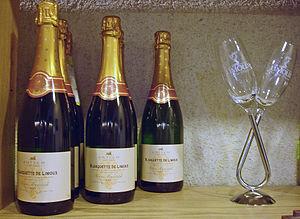
Blanquette de Limoux
La blanquette de Limoux est un vin mousseux, protégé par une AOC. Son terroir viticole se situe dans le département de l'Aude, à 25 kilomètres de Carcassonne. Ce secteur produit aussi un autre vin effervescent, le crémant de Limoux et un vin tranquille, le Limoux.
Limoux est une commune française, située dans le département de l'Aude en région Occitanie, elle en est l'une des deux sous-préfectures.